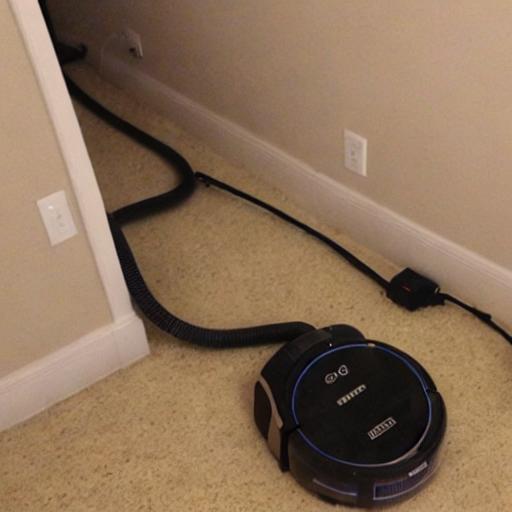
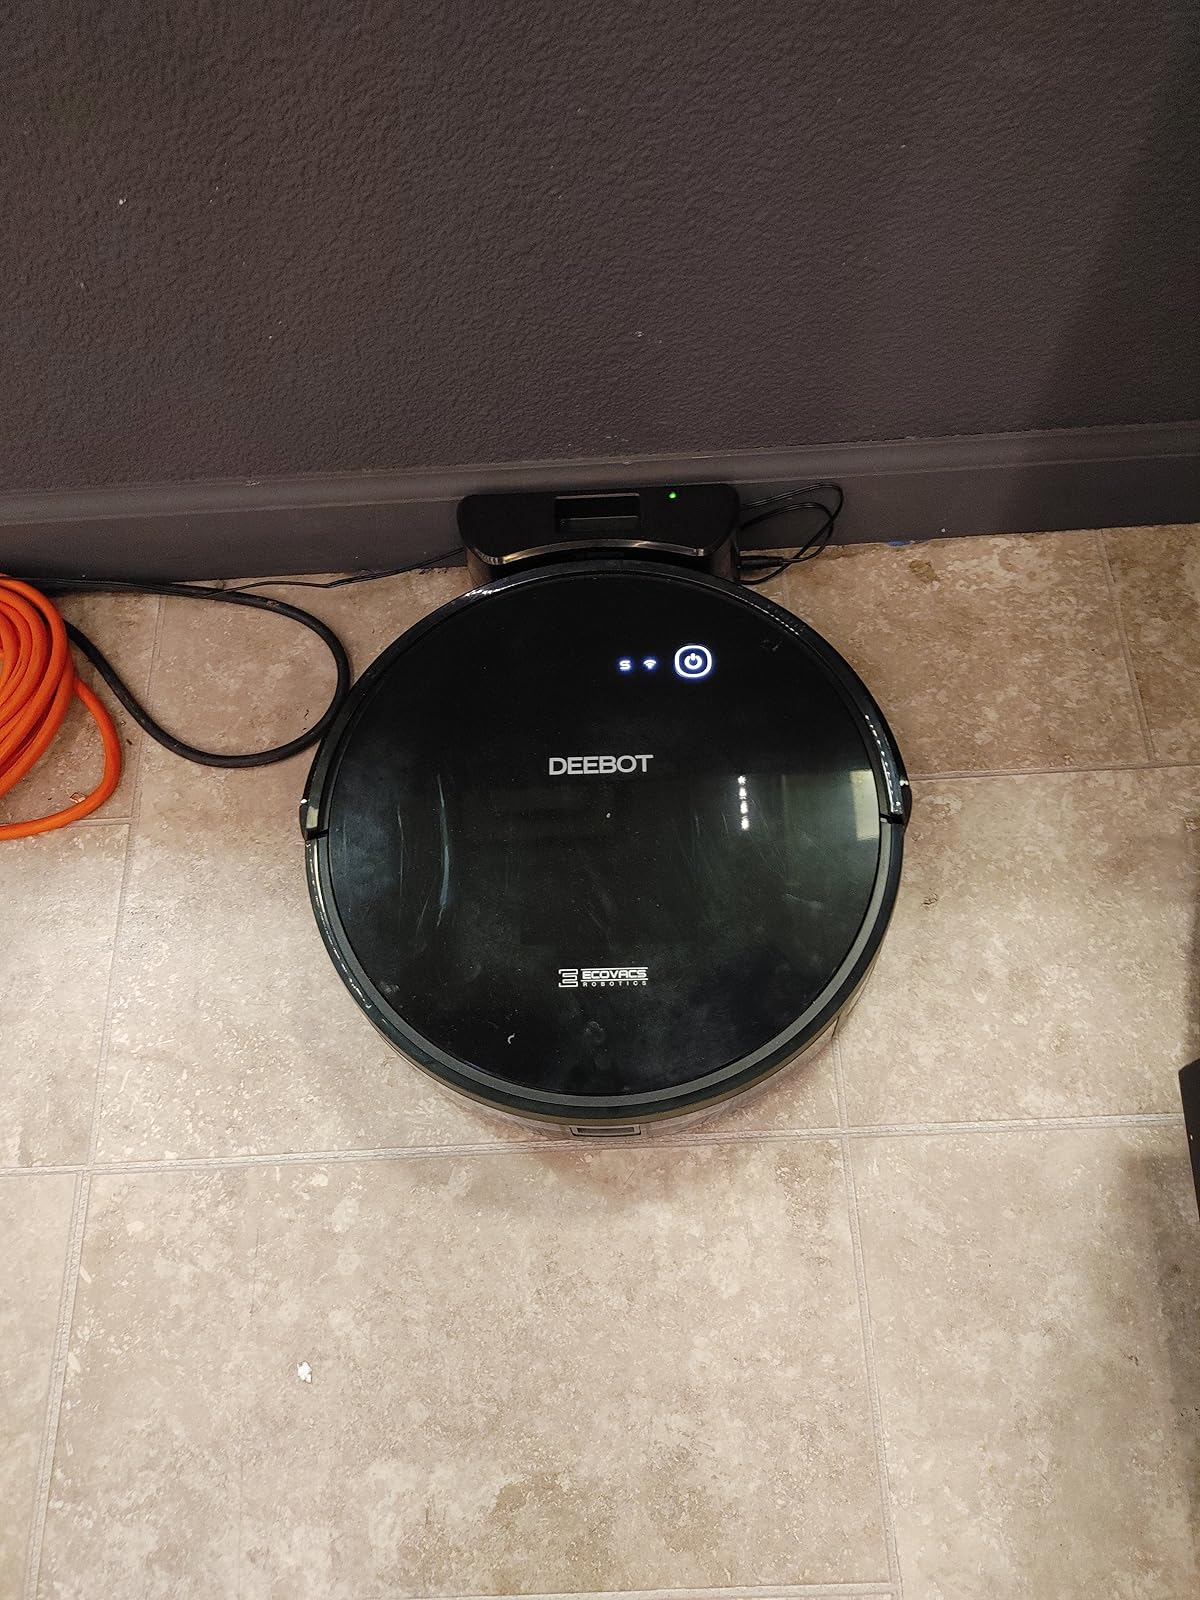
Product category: items_vacuum
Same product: no